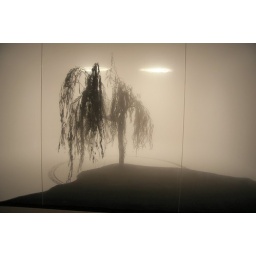
Installment of a tree on a misty river in Vietnam